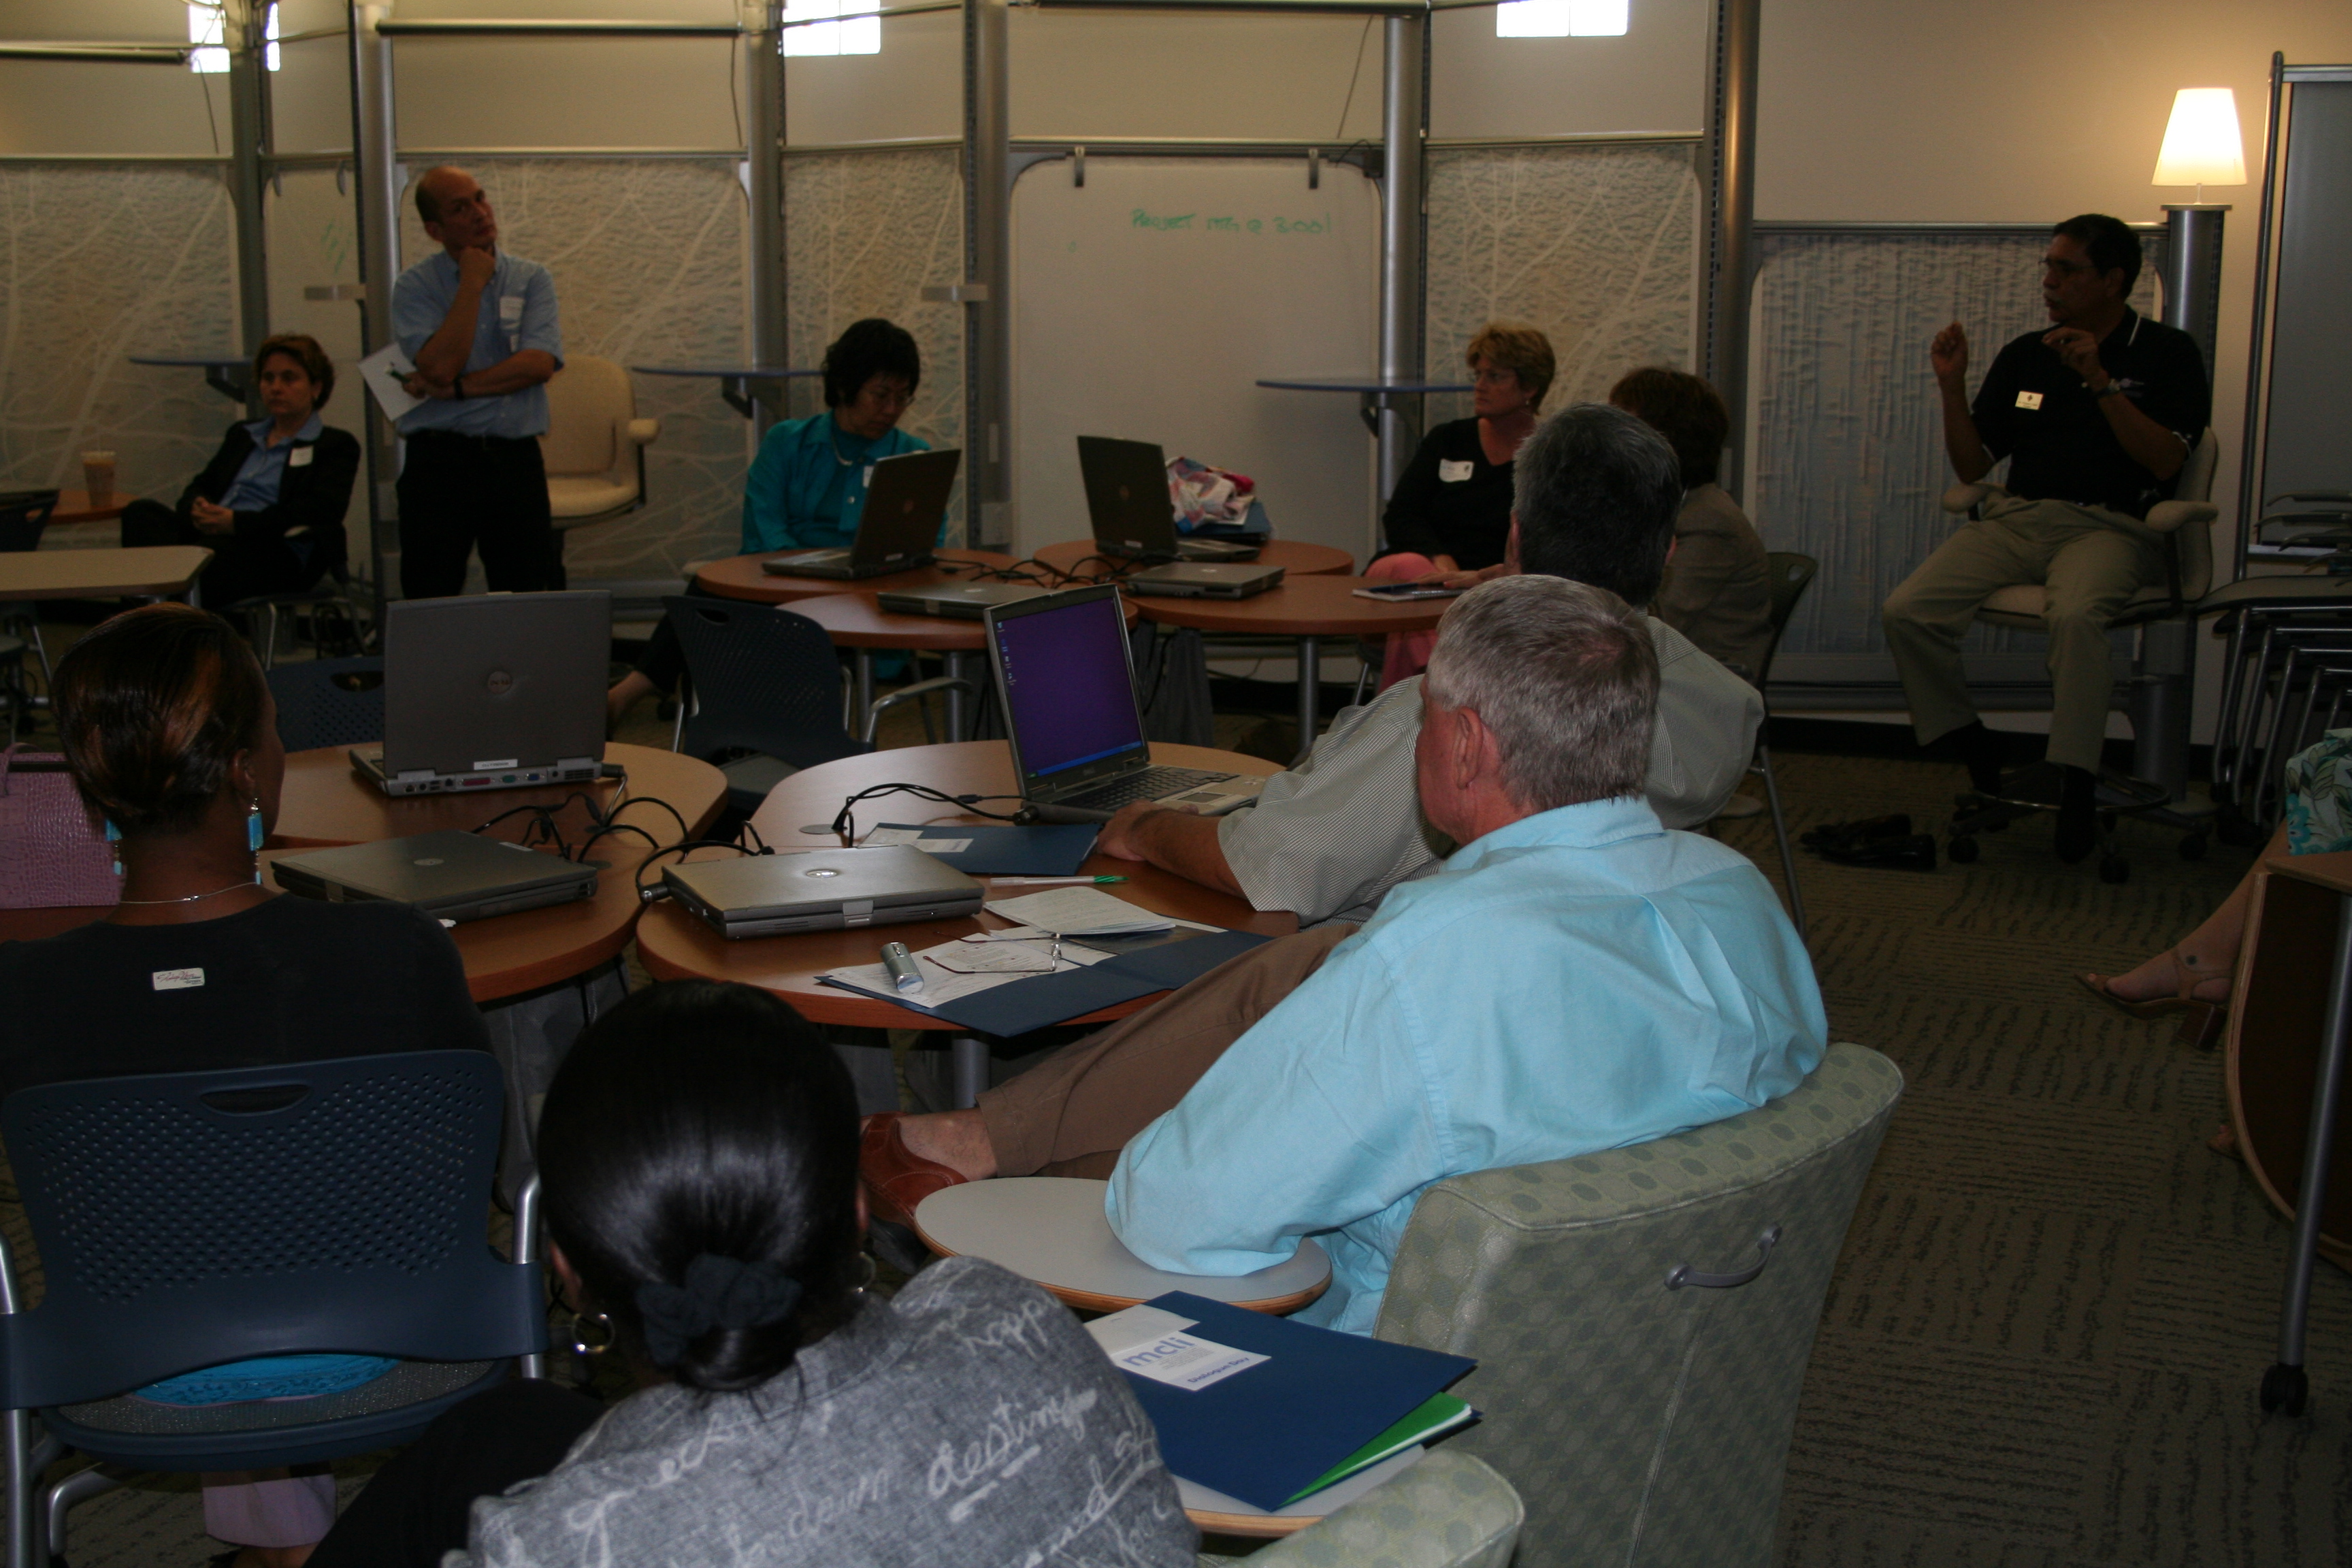
room, classroom, ocotillo, ocospaces905